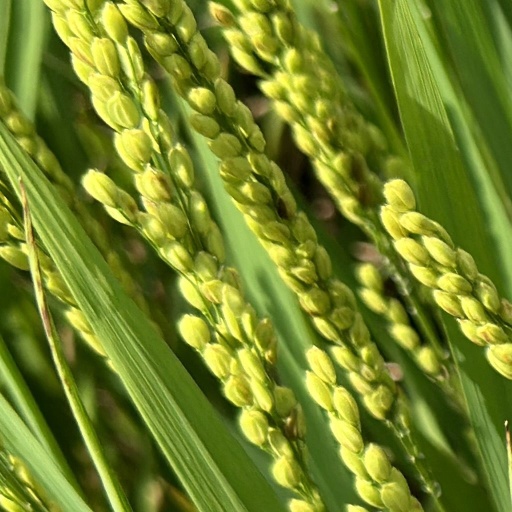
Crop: rice